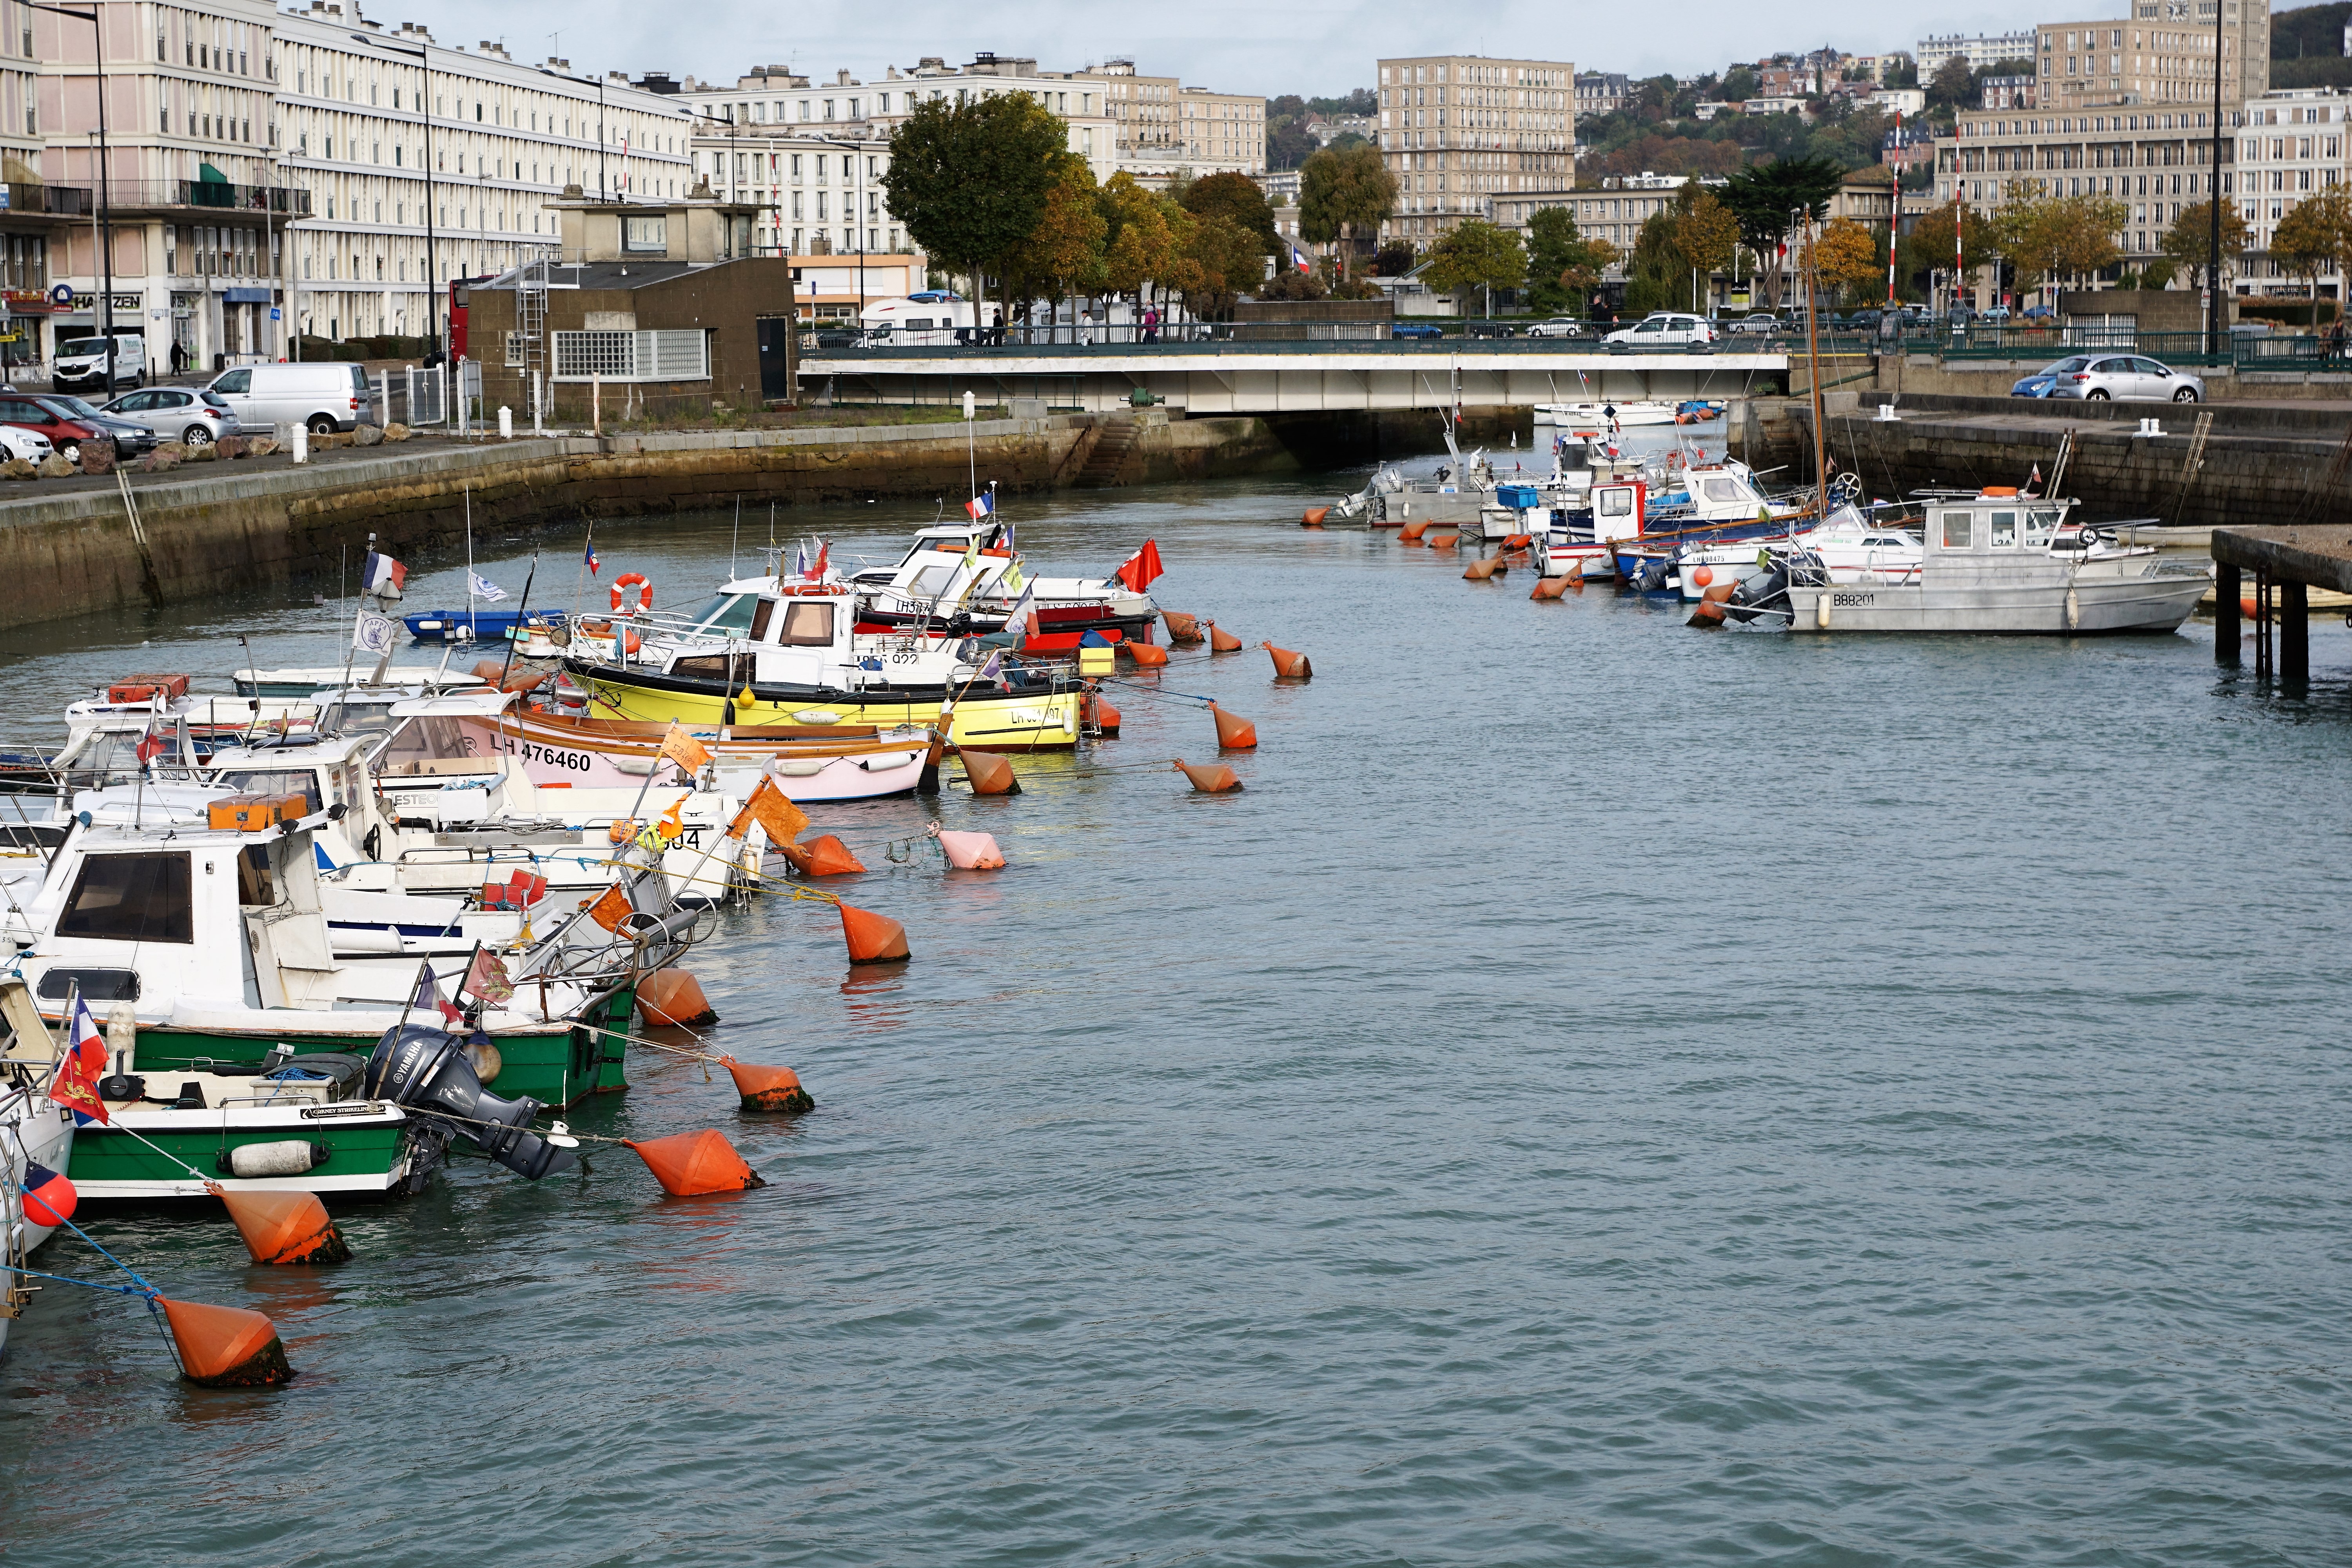
sea, water, dock, boat, city, river, canal, france, boot, vehicle, harbor, marina, port, waterway, ferry, boating, infrastructure, channel, watercraft, le havre